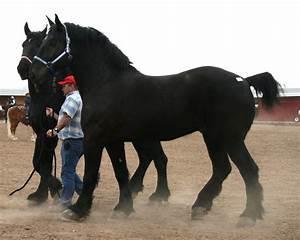
horse